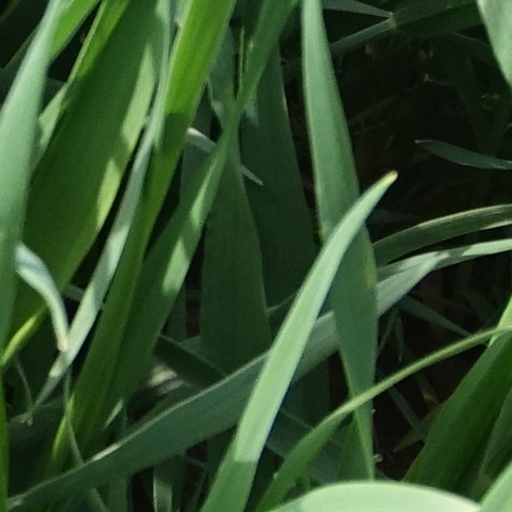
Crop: wheat